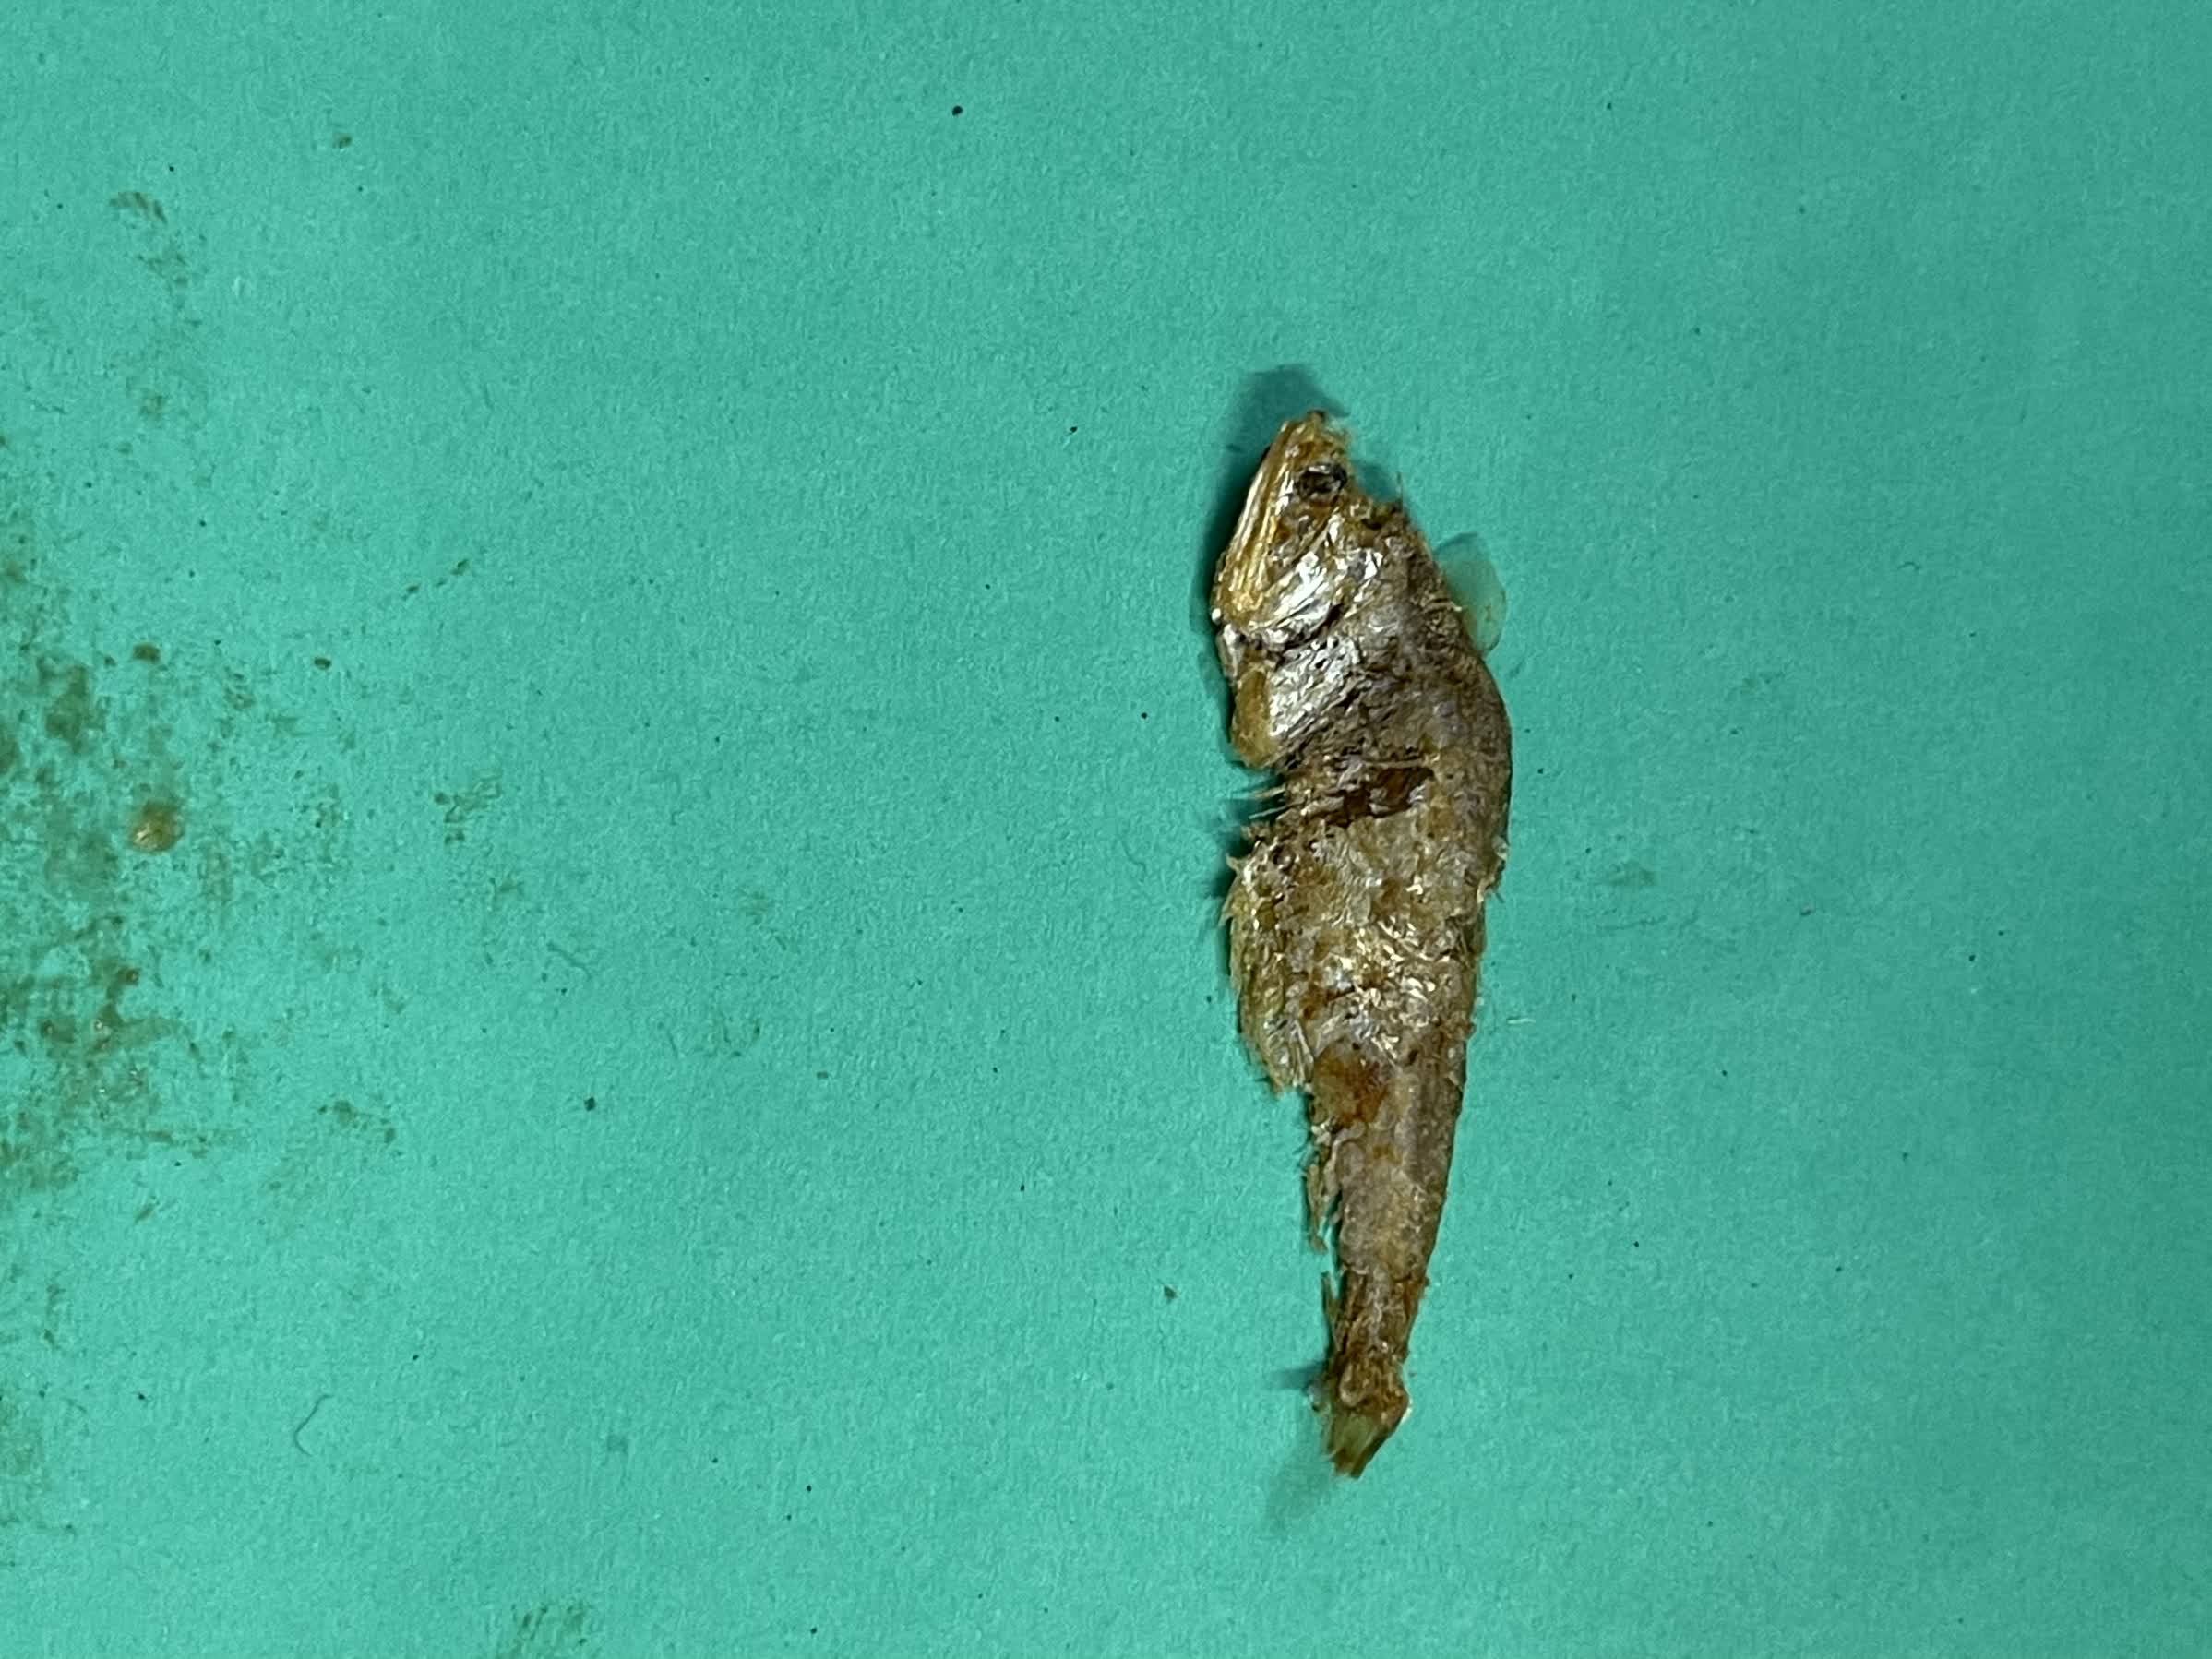
Species: Bashpata